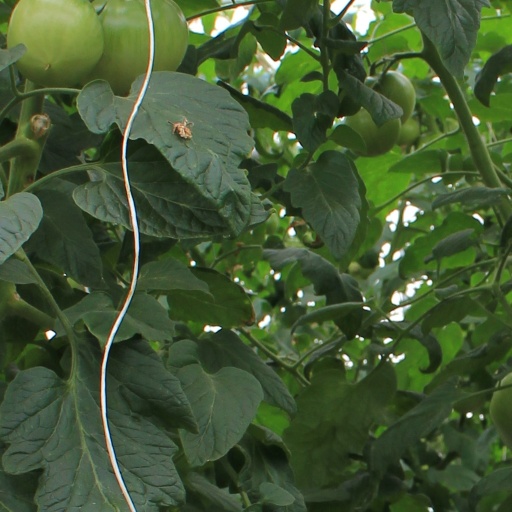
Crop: tomato